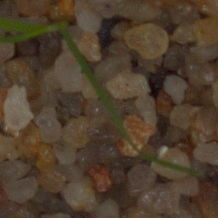
Label: loose_silkybent